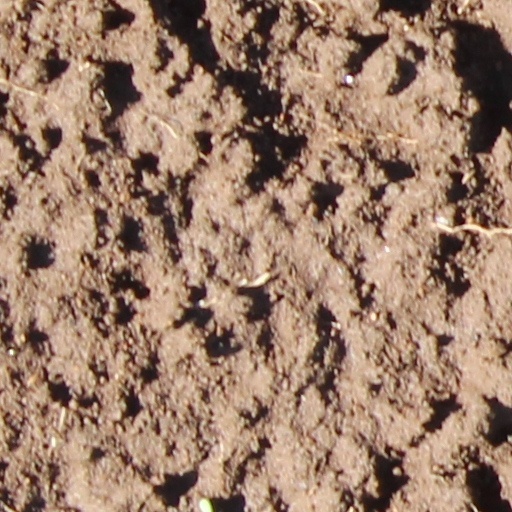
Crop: wheat